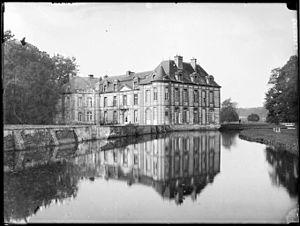
Château de Montigny-sur-Avre, Eure-et-Loir (France).
Cet article recense les monuments historiques d'Eure-et-Loir, en France.
Montigny-sur-Avre est une commune française située dans le département d'Eure-et-Loir en région Centre-Val de Loire.